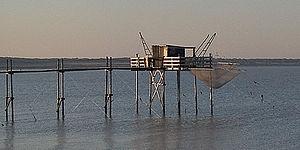
Un carrelet de Charente-Maritime Photo issue de ma banque d'images personnelle